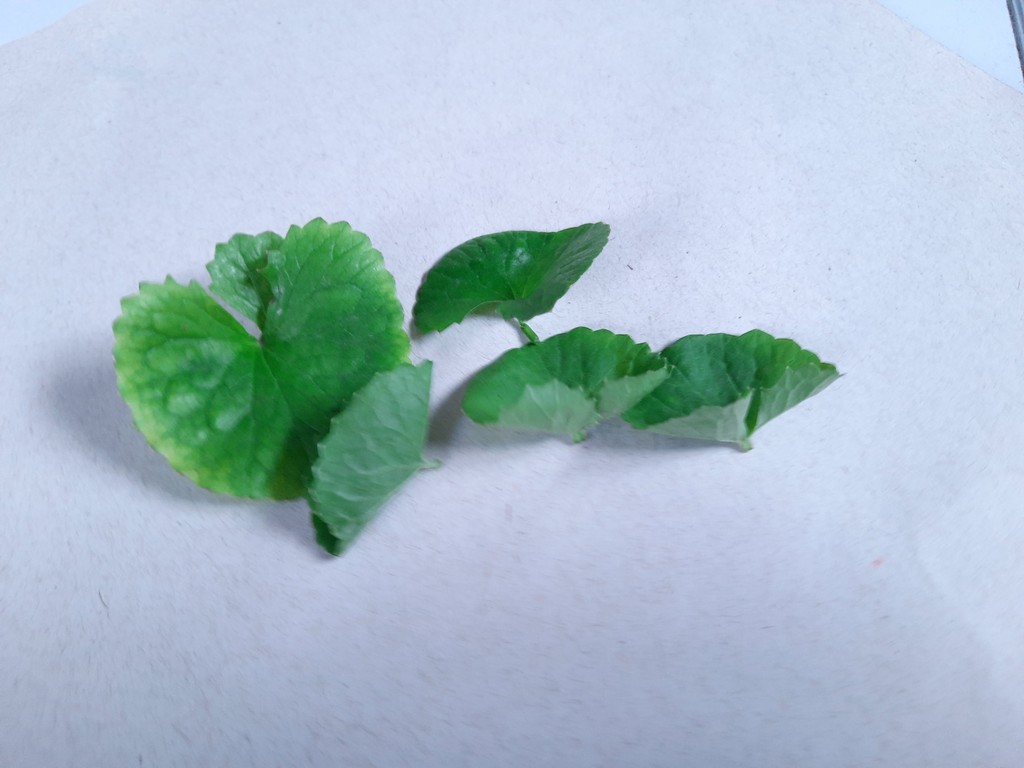
Label: Healthy